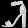
Label: Sandal